Paul P. Douglas Jr.

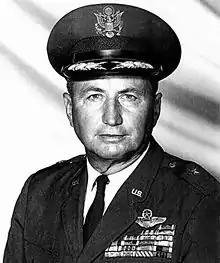

Paul Page Douglas Jr (April 23, 1919 – December 26, 2002) was a brigadier general in the United States Air Force. During World War II, he flew the P-47 Thunderbolt in the European Theater of Operations and became one of the most highly decorated flying aces of the war. In 1968, he served as the commander of the 388th Tactical Fighter Wing and flew a full tour of bombing and fighter missions over North Vietnam. He retired from the Air Force on 1970.